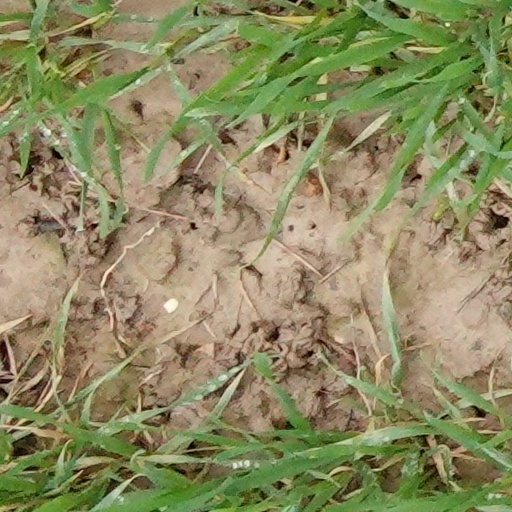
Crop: wheat